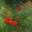
Label: poppy